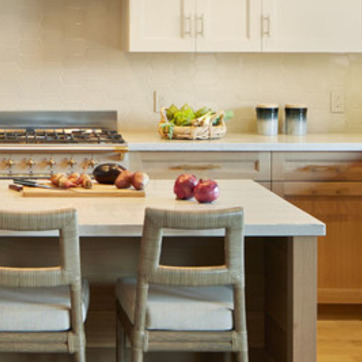
Material: food